Point Blanc

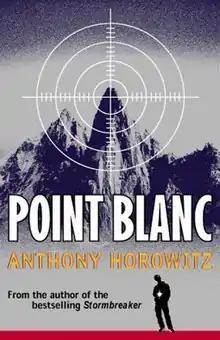
First edition (UK)

Point Blanc is the second book in the "Alex Rider" series, written by British author Anthony Horowitz. The book was released in the United Kingdom on September 3, 2001 and in North America on April 15, 2002, under the alternate title Point Blank.